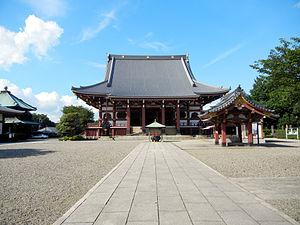
Le Honmonji est un temple bouddhiste du Nichiren Shū situé dans le quartier de Ikegami, de l'arrondissement de Ōta dans la ville de Tōkyō.